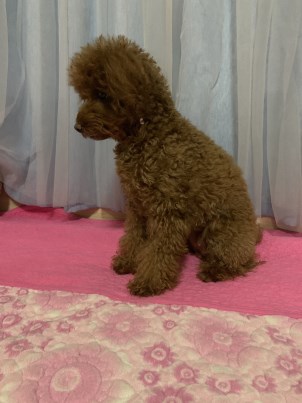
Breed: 2925-n000114-toy_poodle